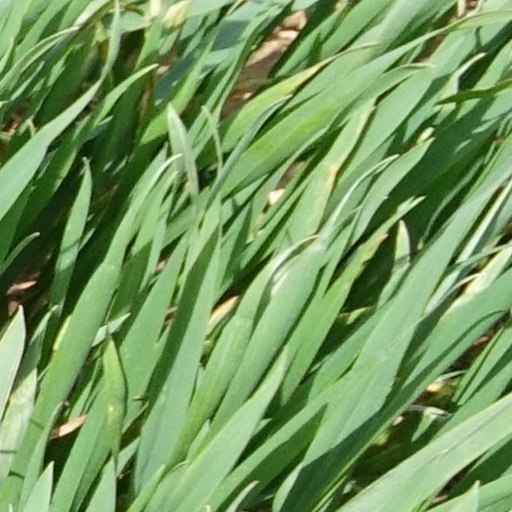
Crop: wheat